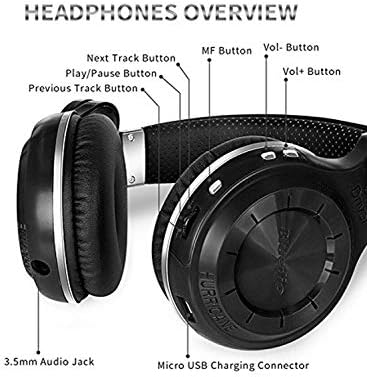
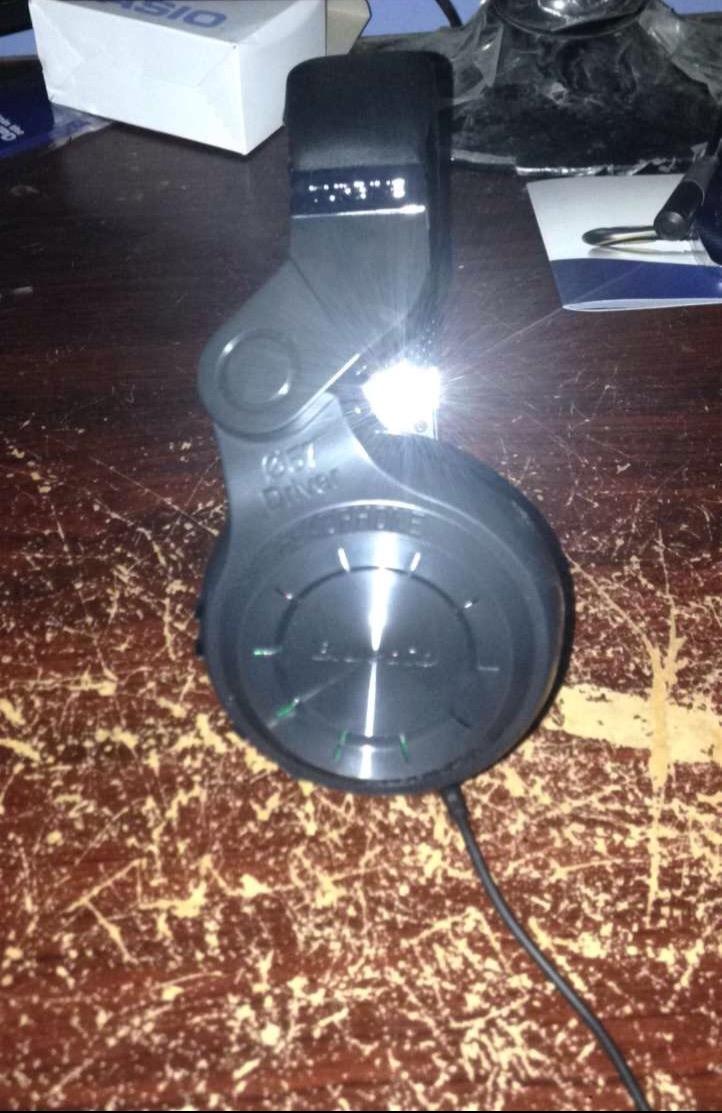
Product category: headphones
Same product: yes